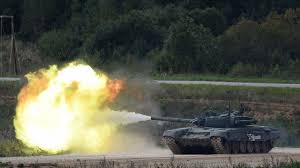
Label: Tank